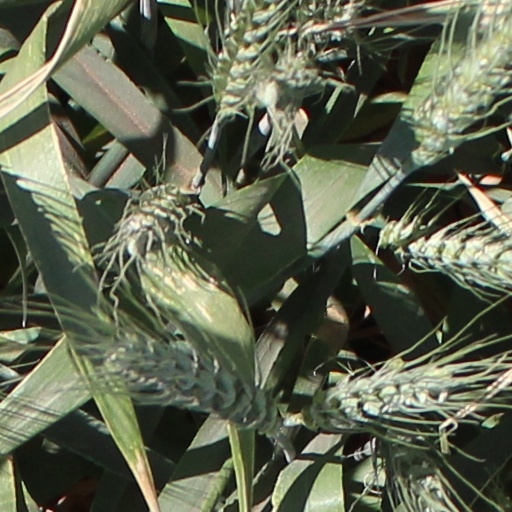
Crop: wheat